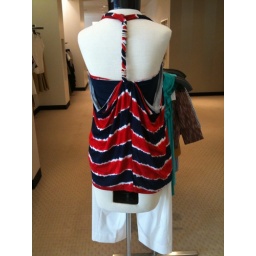
The shirt has a built in bra (genius) that is the blue horizontal line that you see.